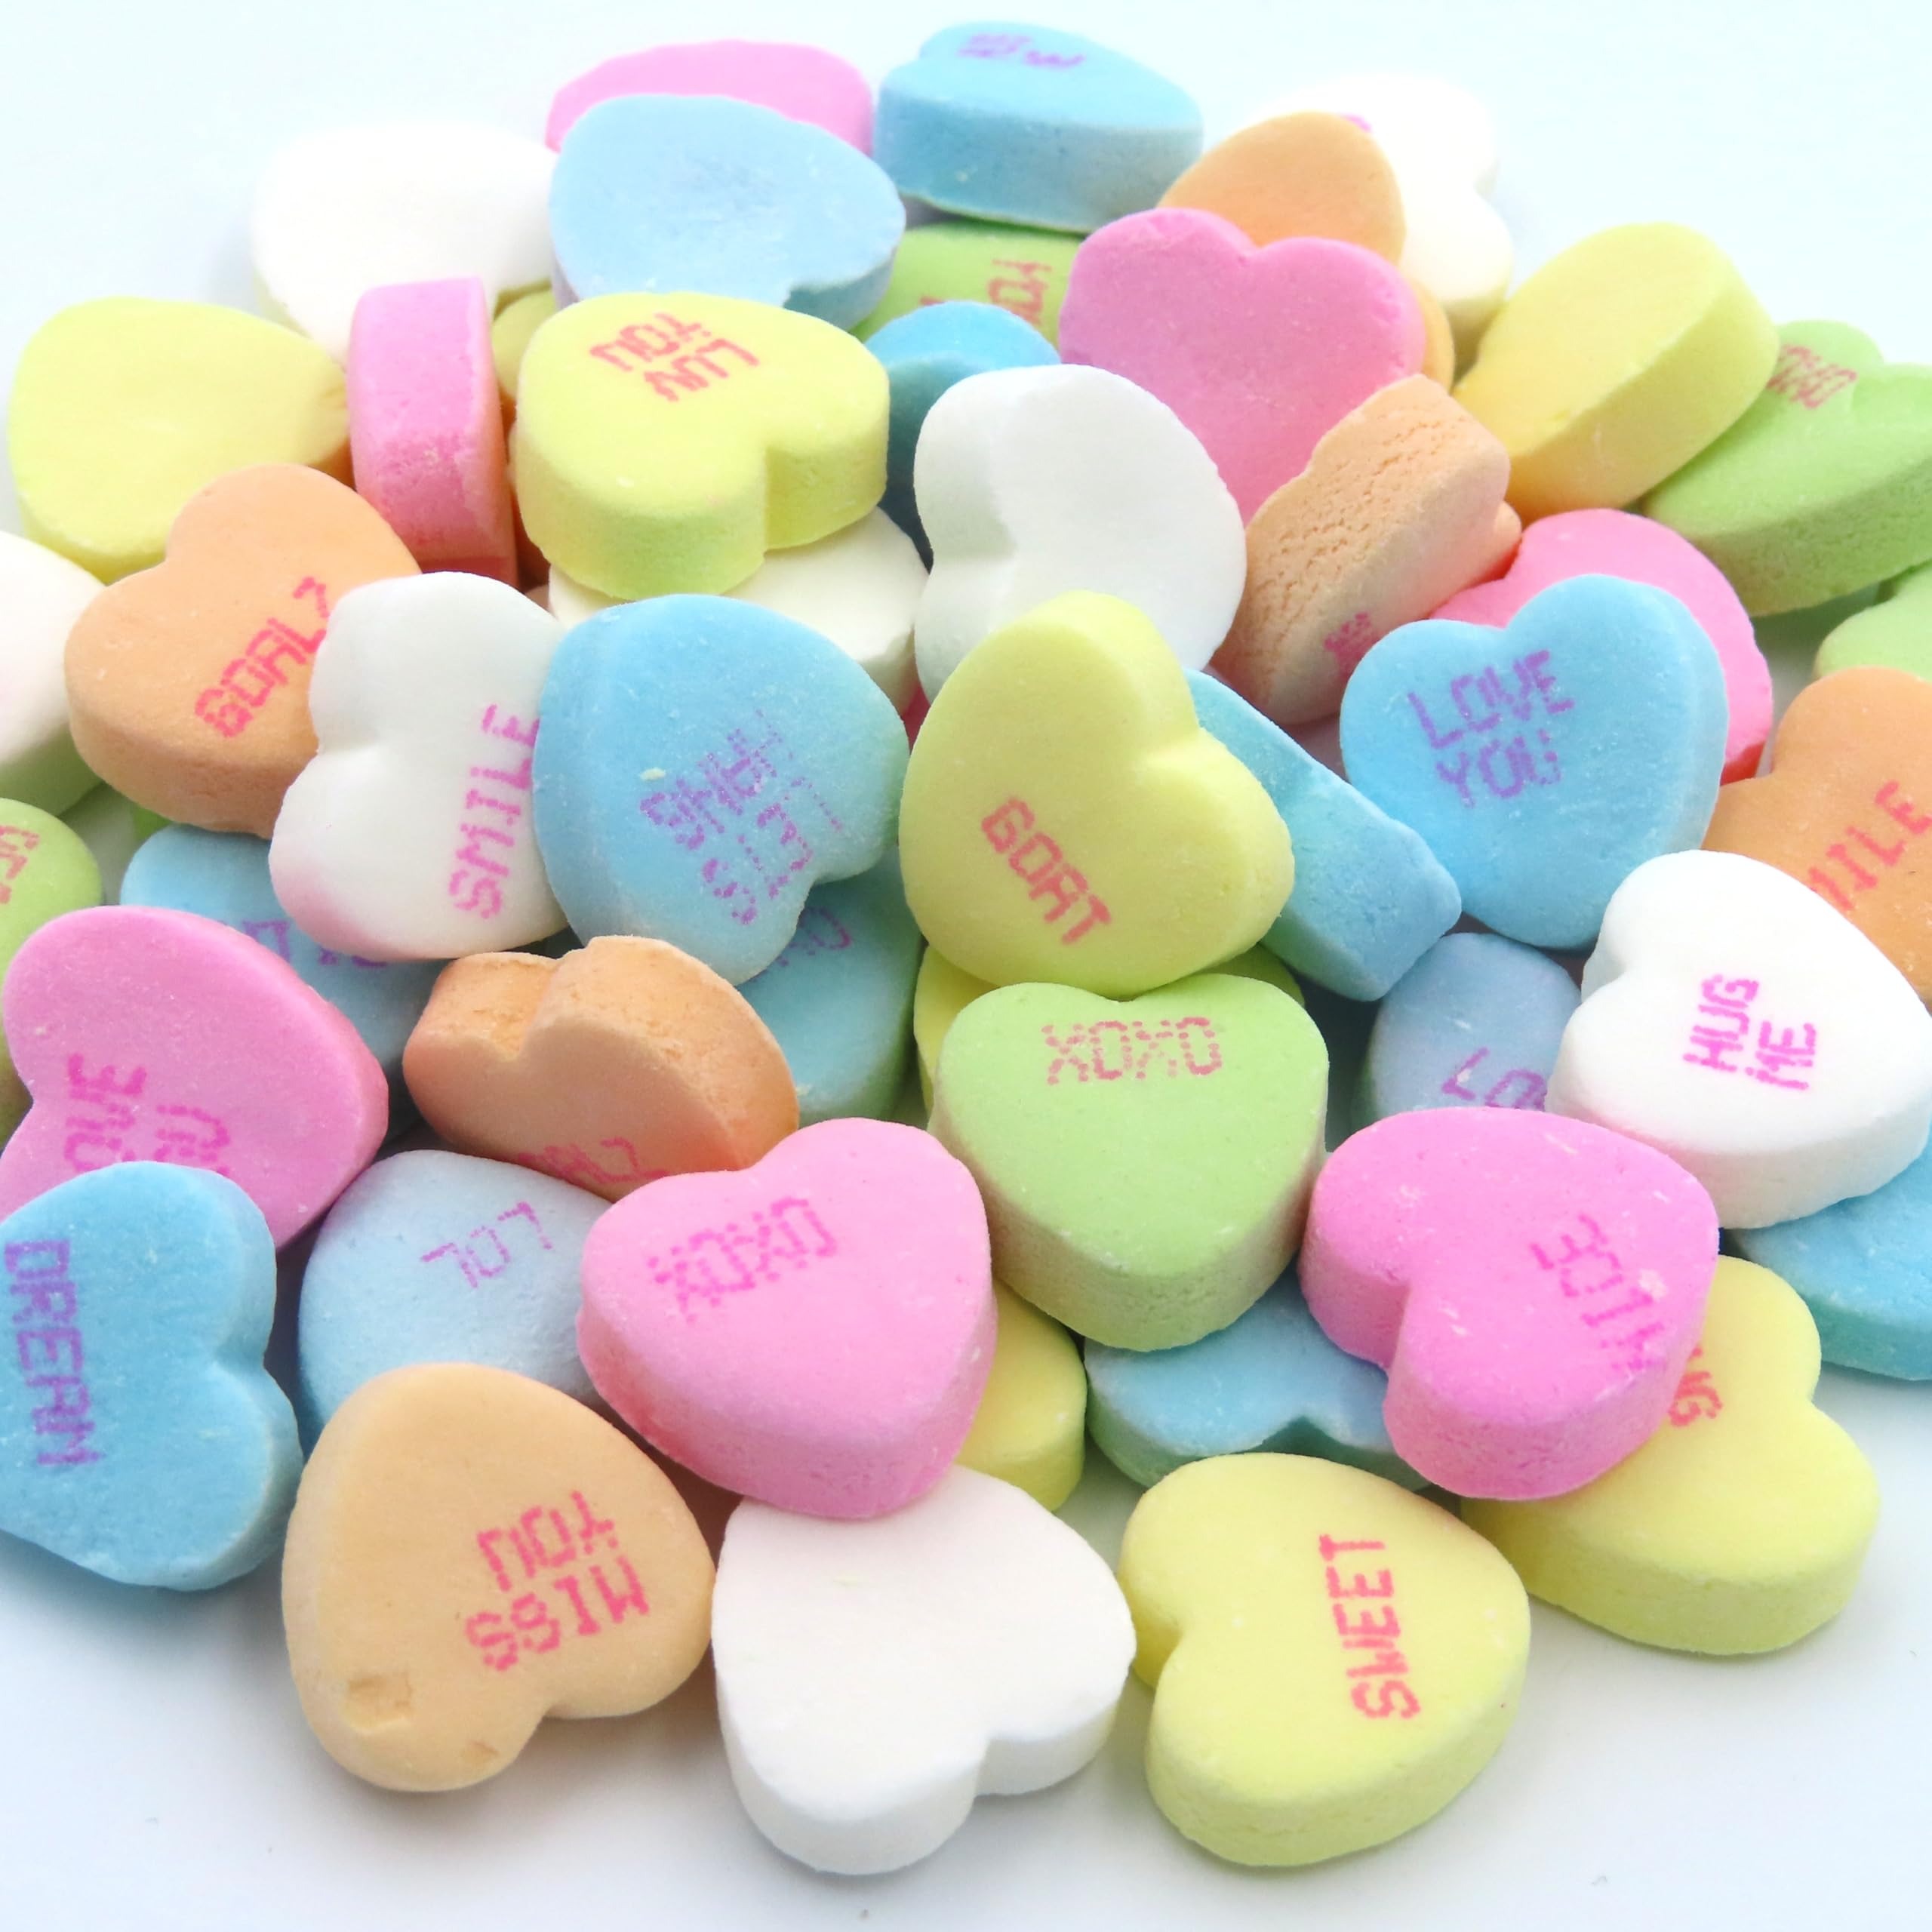
Item Name: Beulah's Small Conversation Hearts Candy, 1 Pound Package, 320 Pieces of Candy
Bullet Point 1: Crunchy and Chewy Texture
Bullet Point 2: Sweet and Festive
Bullet Point 3: Assorted Flavors and Colors
Product Description: Enjoy the delightful taste of Small Conversation Hearts. These pastel-colored candies are sweet and fun, making them perfect for any celebration. Find them at Beulah’s Candyland.
Value: 16.0
Unit: Ounce

Price: 21.82